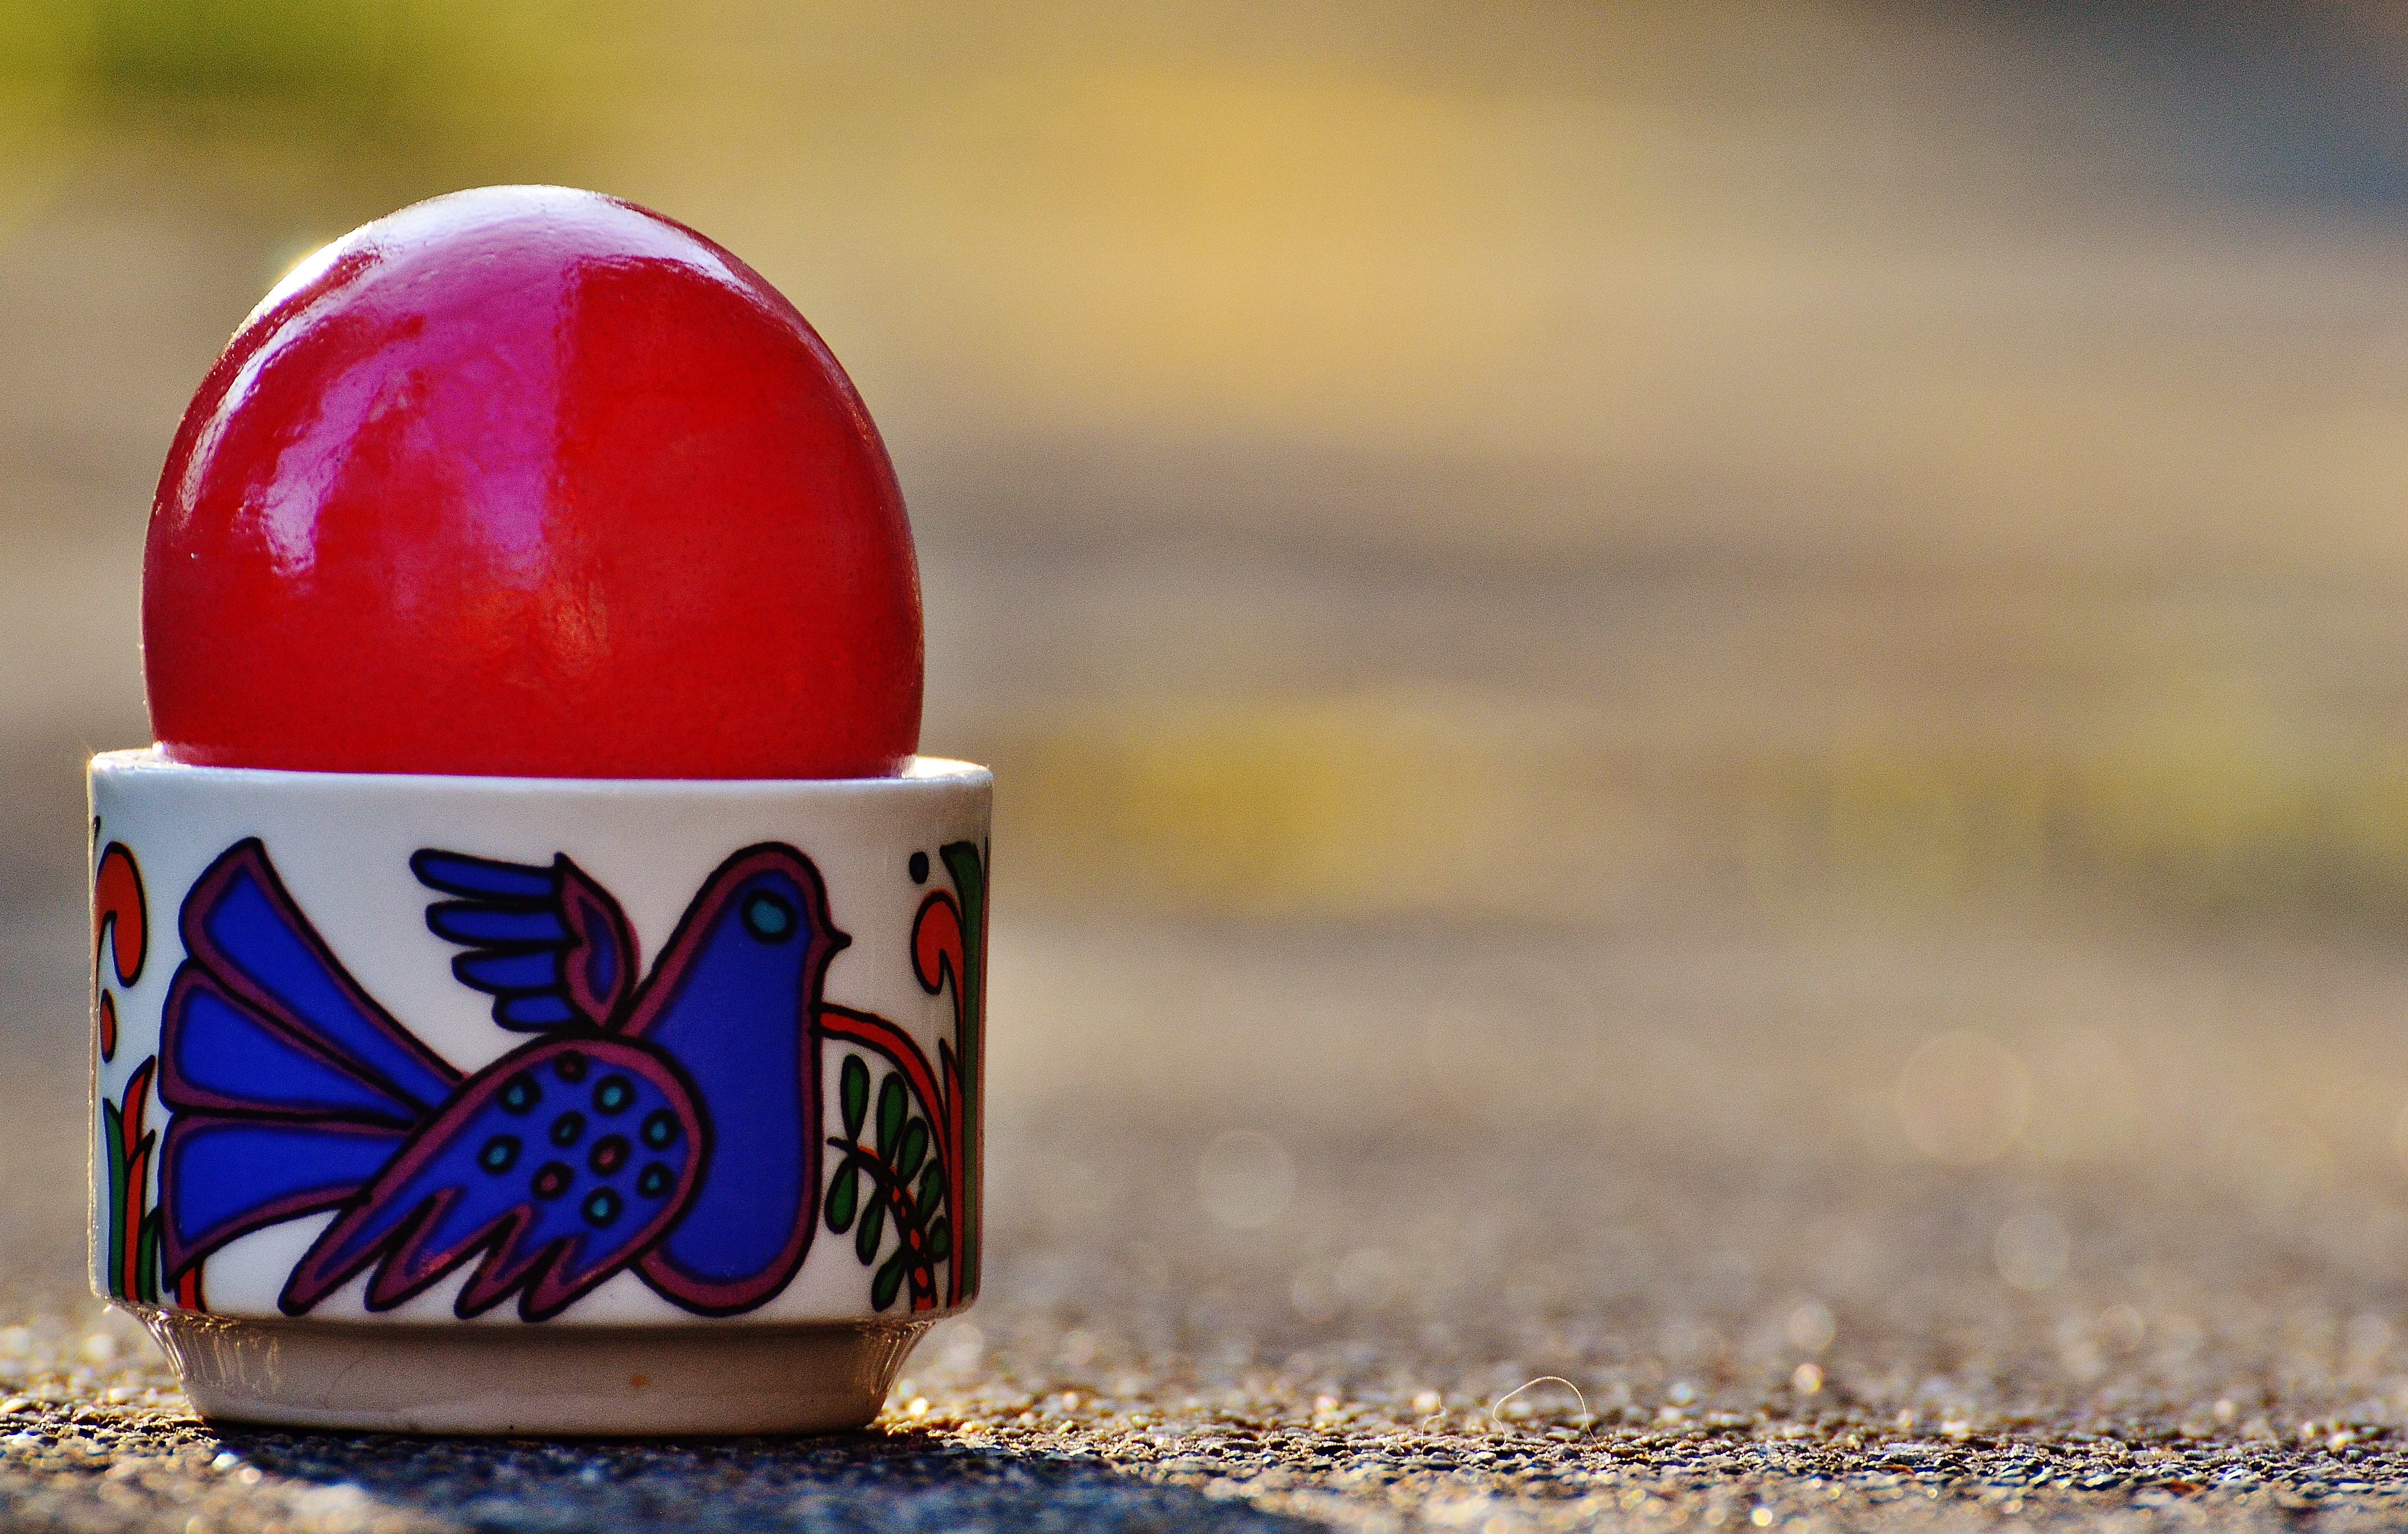
plant, flower, food, produce, color, colorful, egg, easter, colored, easter eggs, flowering plant, happy easter